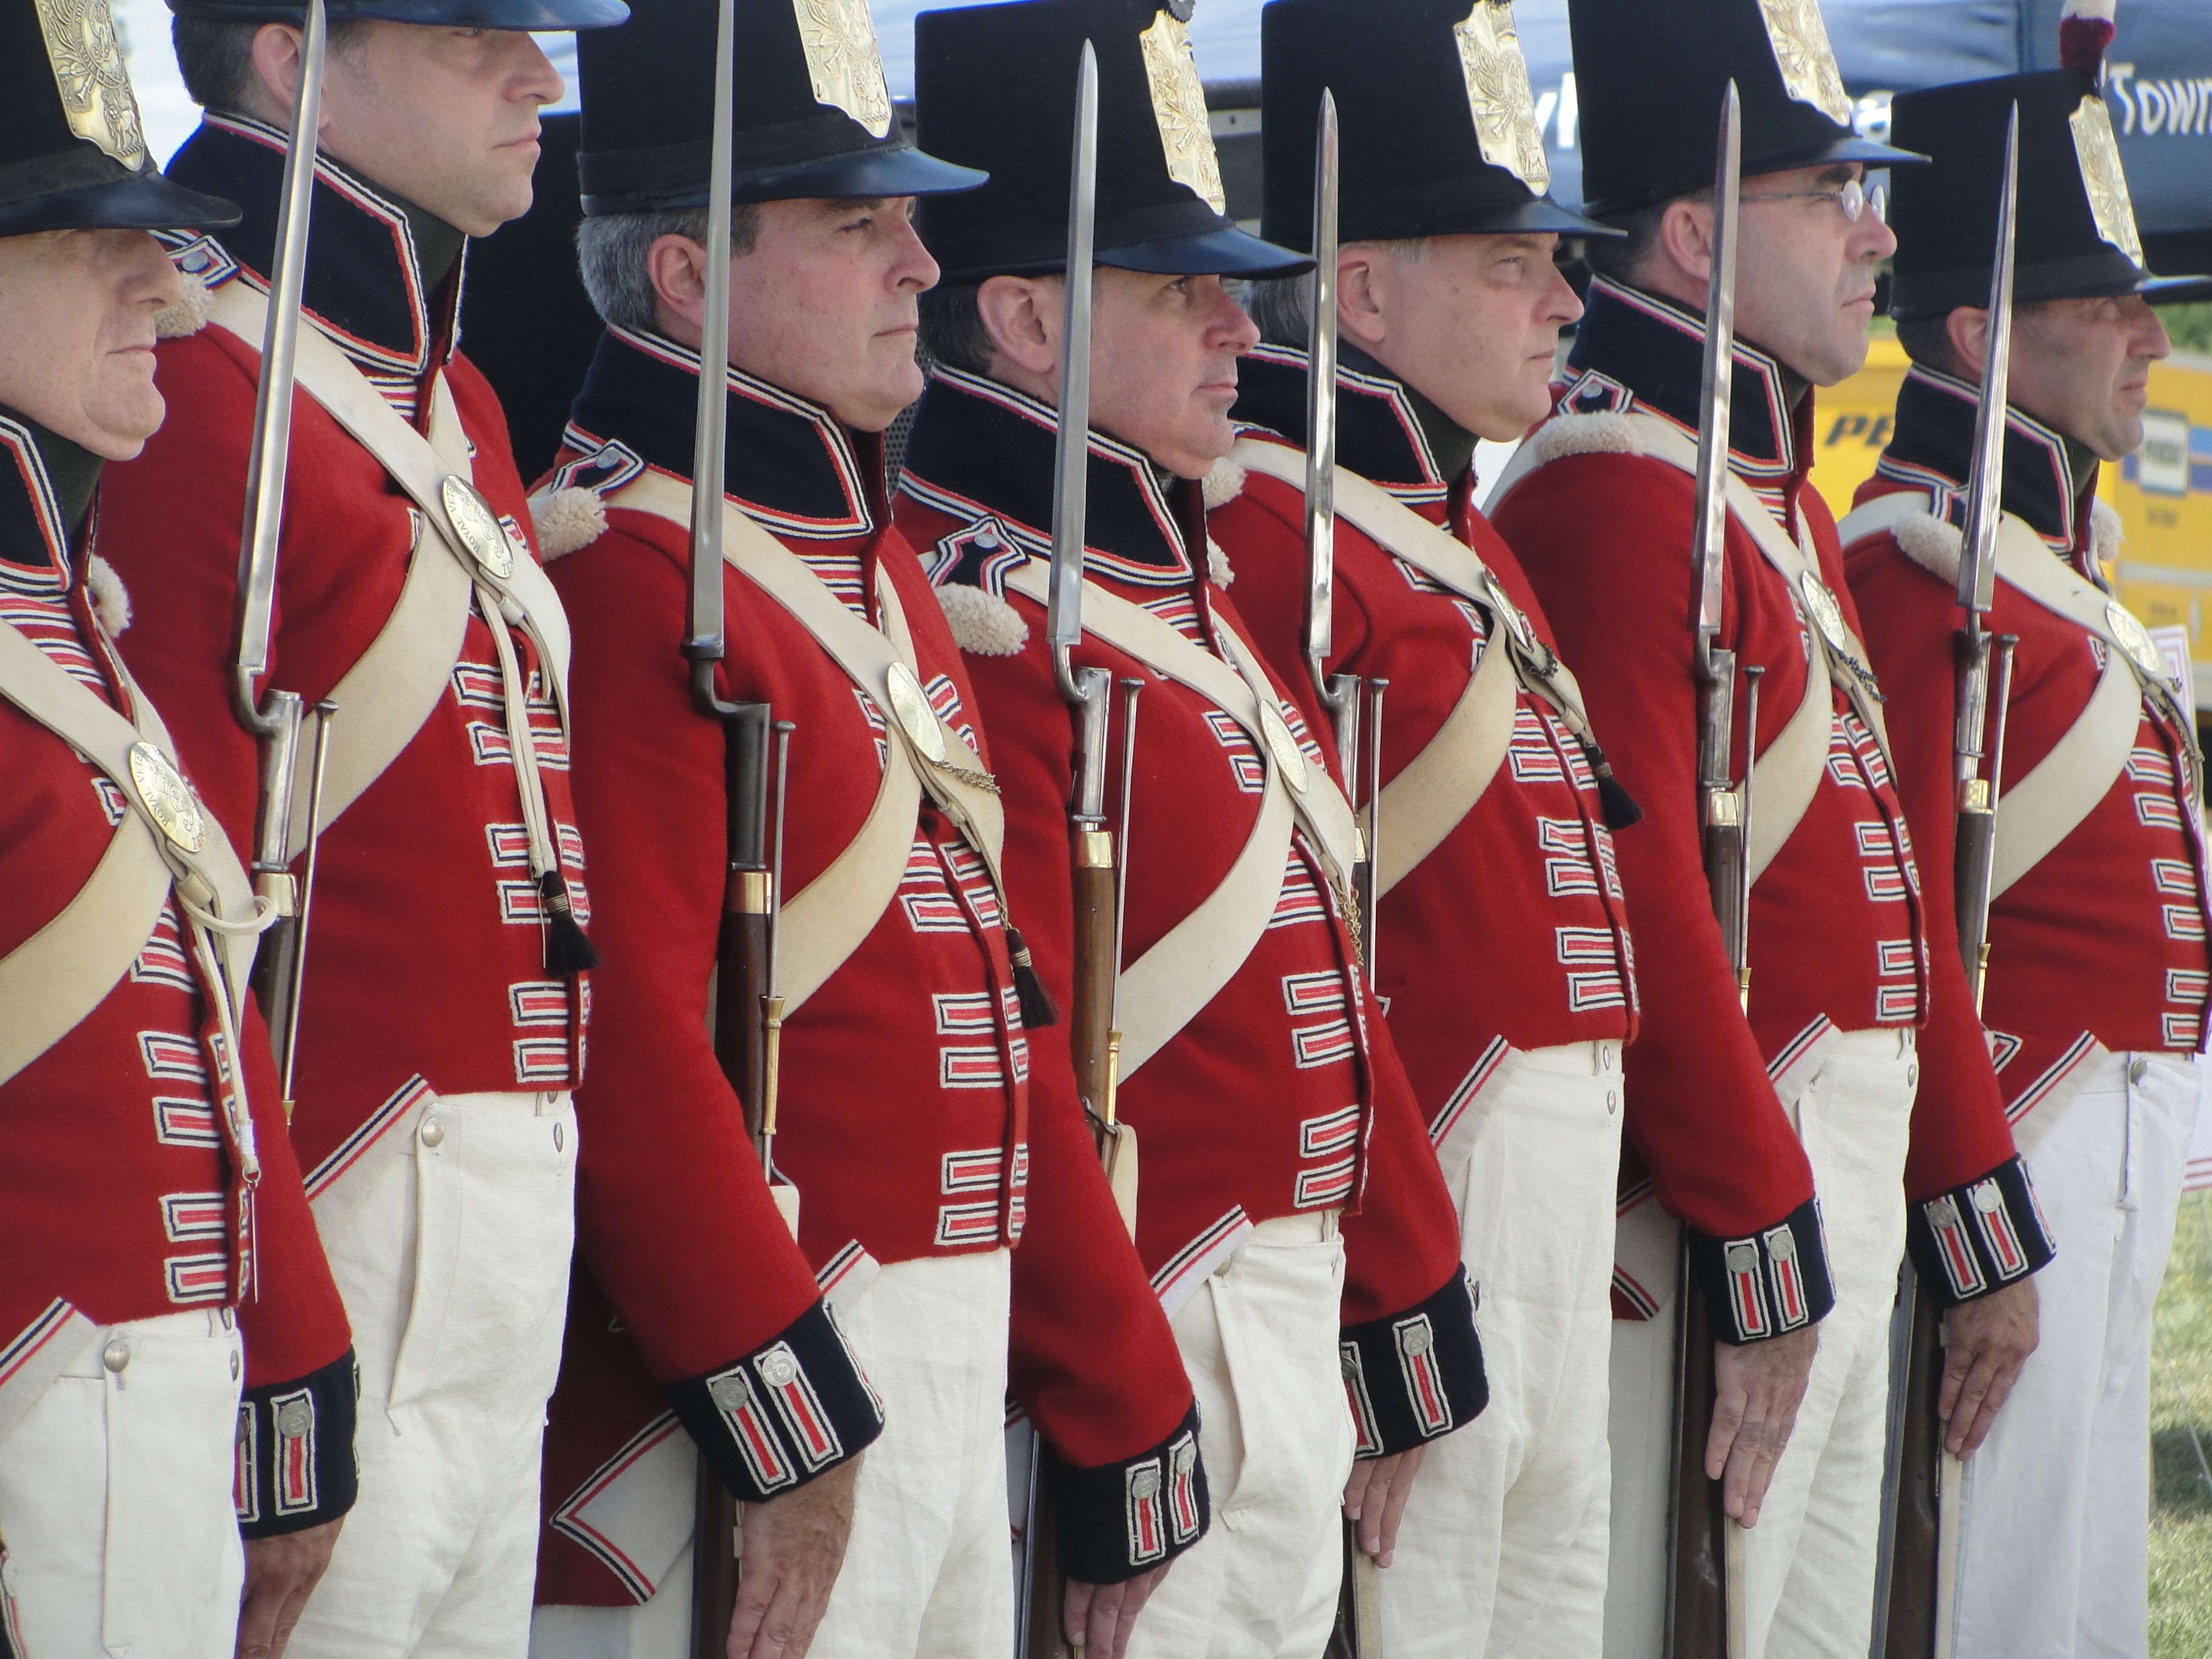
person, suit, people, military, soldier, army, clothing, throw, dress, soldiers, grenade, code, marching, troop, veteran, warrior, military police, military officer, military person